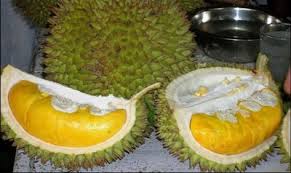
Waste category: biological